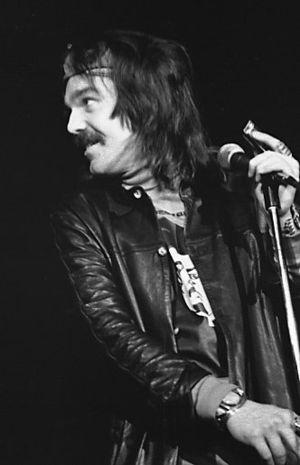
Don Van Vliet, né Don Glen Vliet le 15 janvier 1941 et mort le 17 décembre 2010, est un musicien et artiste visuel américain, plus connu sous le pseudonyme de Captain Beefheart. Son œuvre musicale fut principalement réalisée avec un ensemble fluctuant de musiciens nommé le Magic Band, actif depuis le milieu des années 1960 jusqu'au début des années 1980.